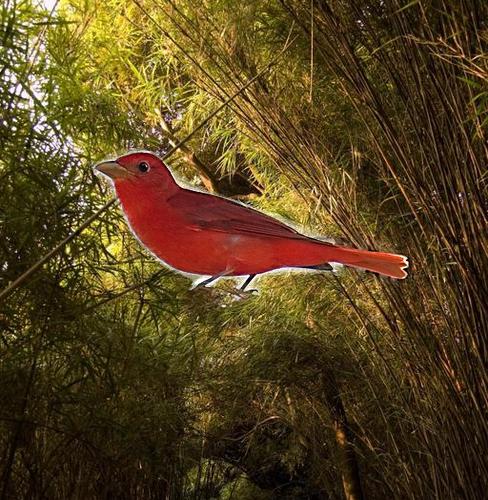
Bird species: Summer_Tanager
Bird type: landbird
Background: land